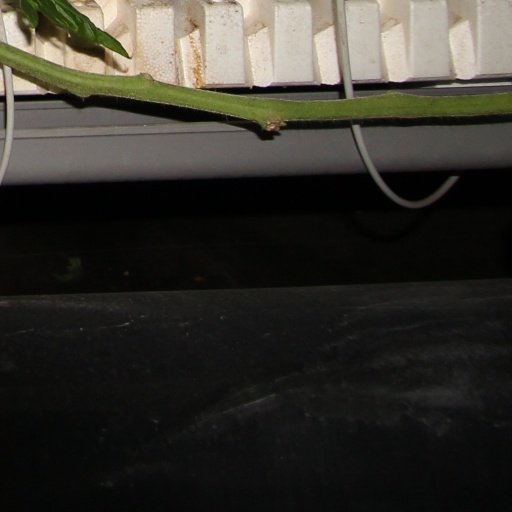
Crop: tomato